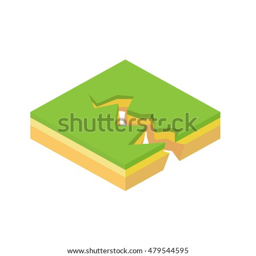
crack icon in cartoon style on a white background